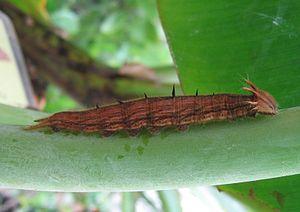
Le Hibou est une espèce de lépidoptères de la famille des Nymphalidae et de la sous-famille des Morphinae et du genre Caligo.